Solifluction

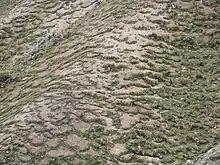
Garland-like solifluction formed in the Swiss National Park

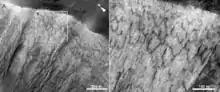
Possible solifluction lobes in Acidalia Planitia on Mars as seen by HiRISE

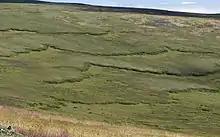
Solifluction sheets near Eagle Summit, Alaska

Solifluction is a collective name for gradual processes in which a mass moves down a slope ("mass wasting") related to freeze-thaw activity. This is the standard modern meaning of solifluction, which differs from the original meaning given to it by Johan Gunnar Andersson in 1906.